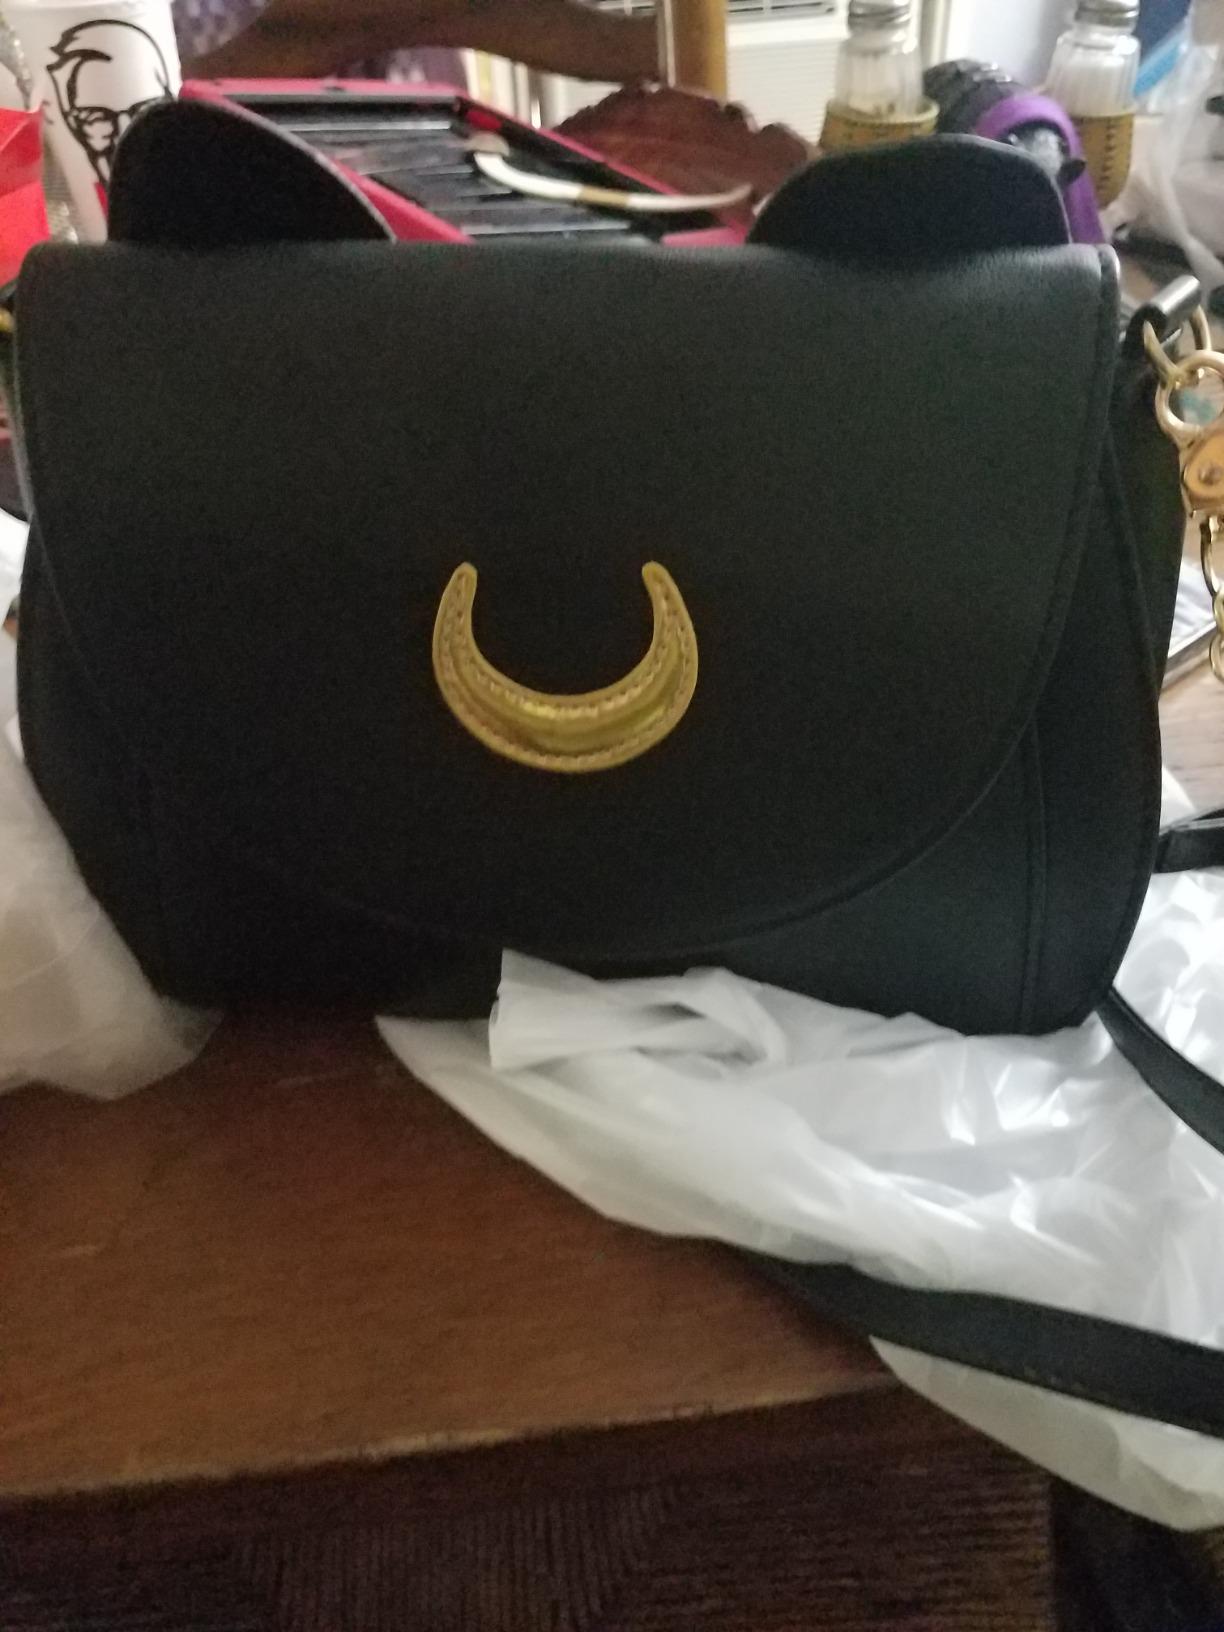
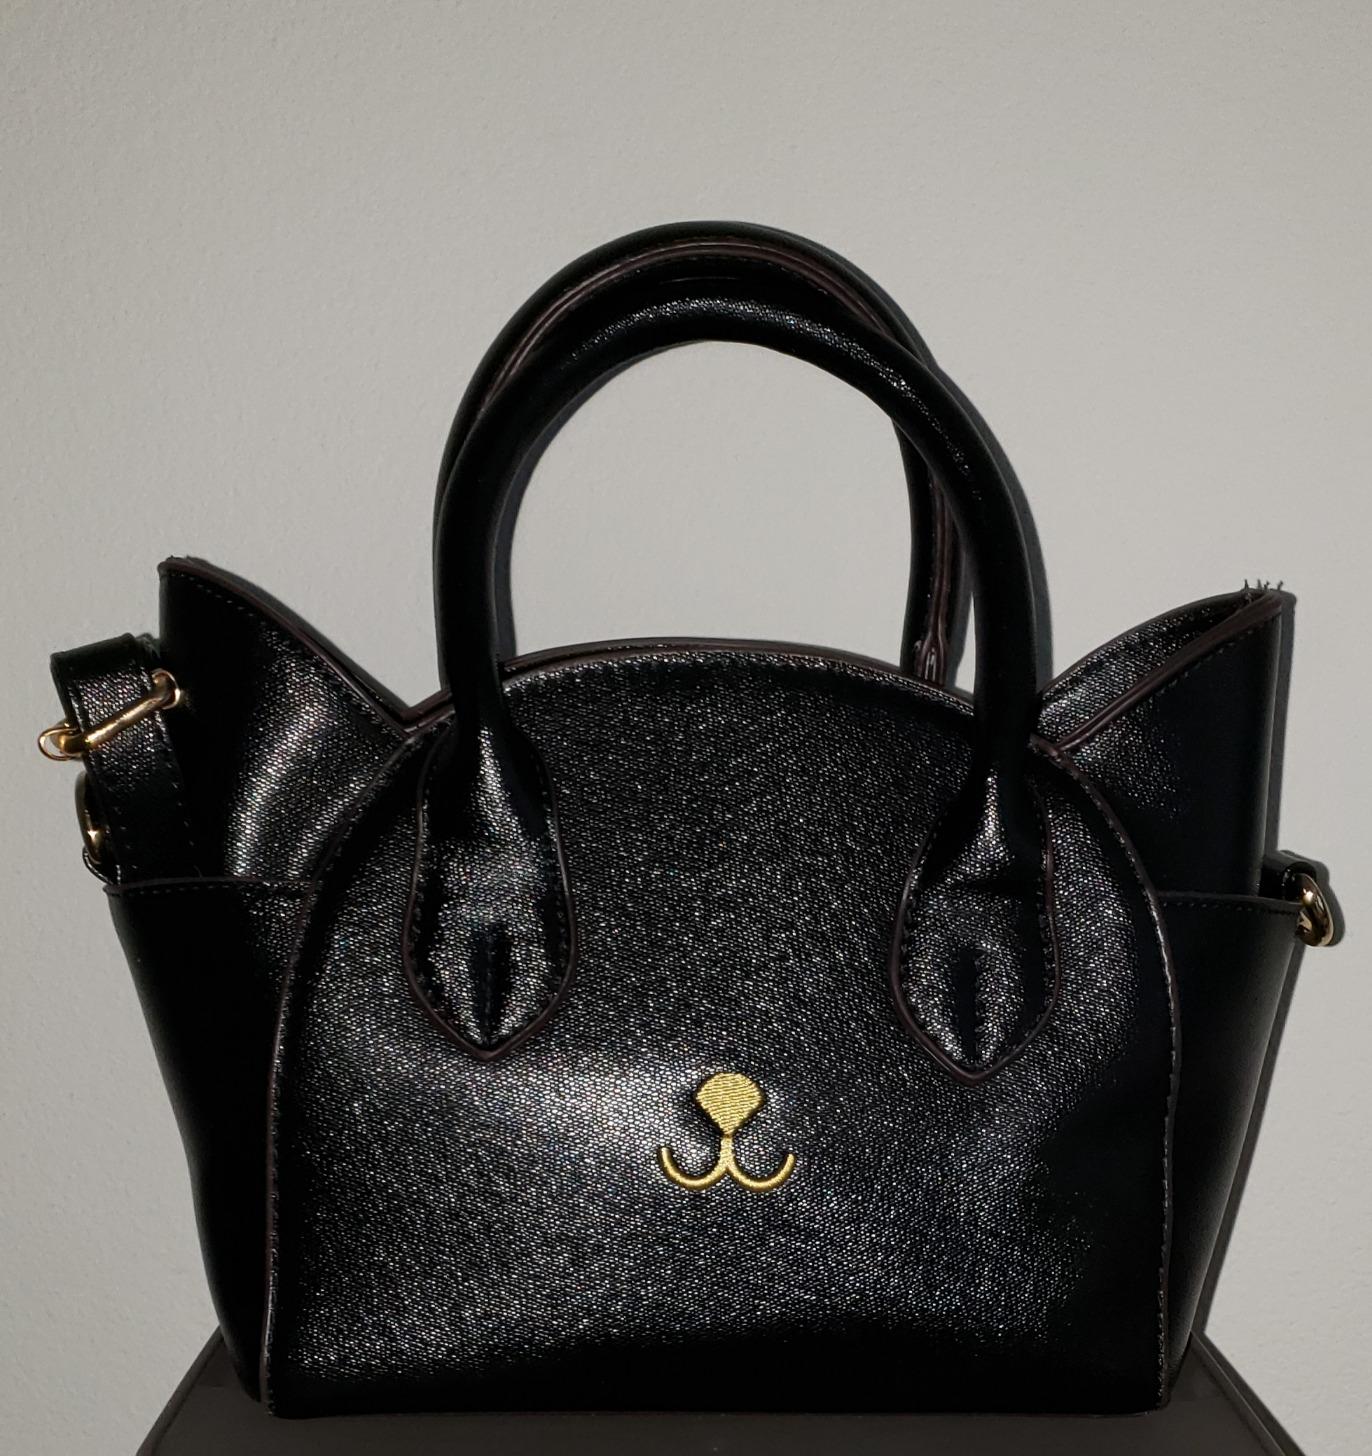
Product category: accessories_handbag
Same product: no